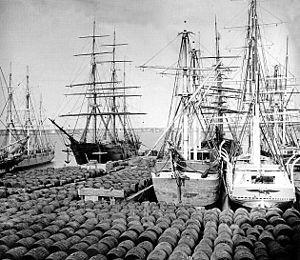
En Novembre 1861 au port de Philadelphie, plus de 1 300 barrils de pétrole provenant de Pensylvanie sont chargés à bord du bick de 2 mats Elizabeth Watts.
Un pétrolier est un navire-citerne servant à transporter le pétrole ainsi que ses dérivés. Pour le transport d'autres liquides, les navires ont d'autres appellations : les méthaniers qui transportent le gaz naturel, les butaniers qui transportent le butane, les chimiquiers pour le transport de produits chimiques. On les nomme également tankers, ou supertankers pour les plus grands.